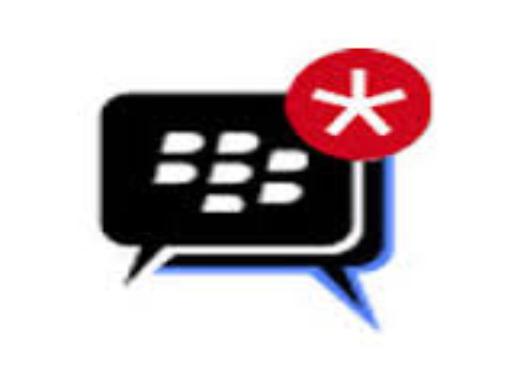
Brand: BlackBerry
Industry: Electronic